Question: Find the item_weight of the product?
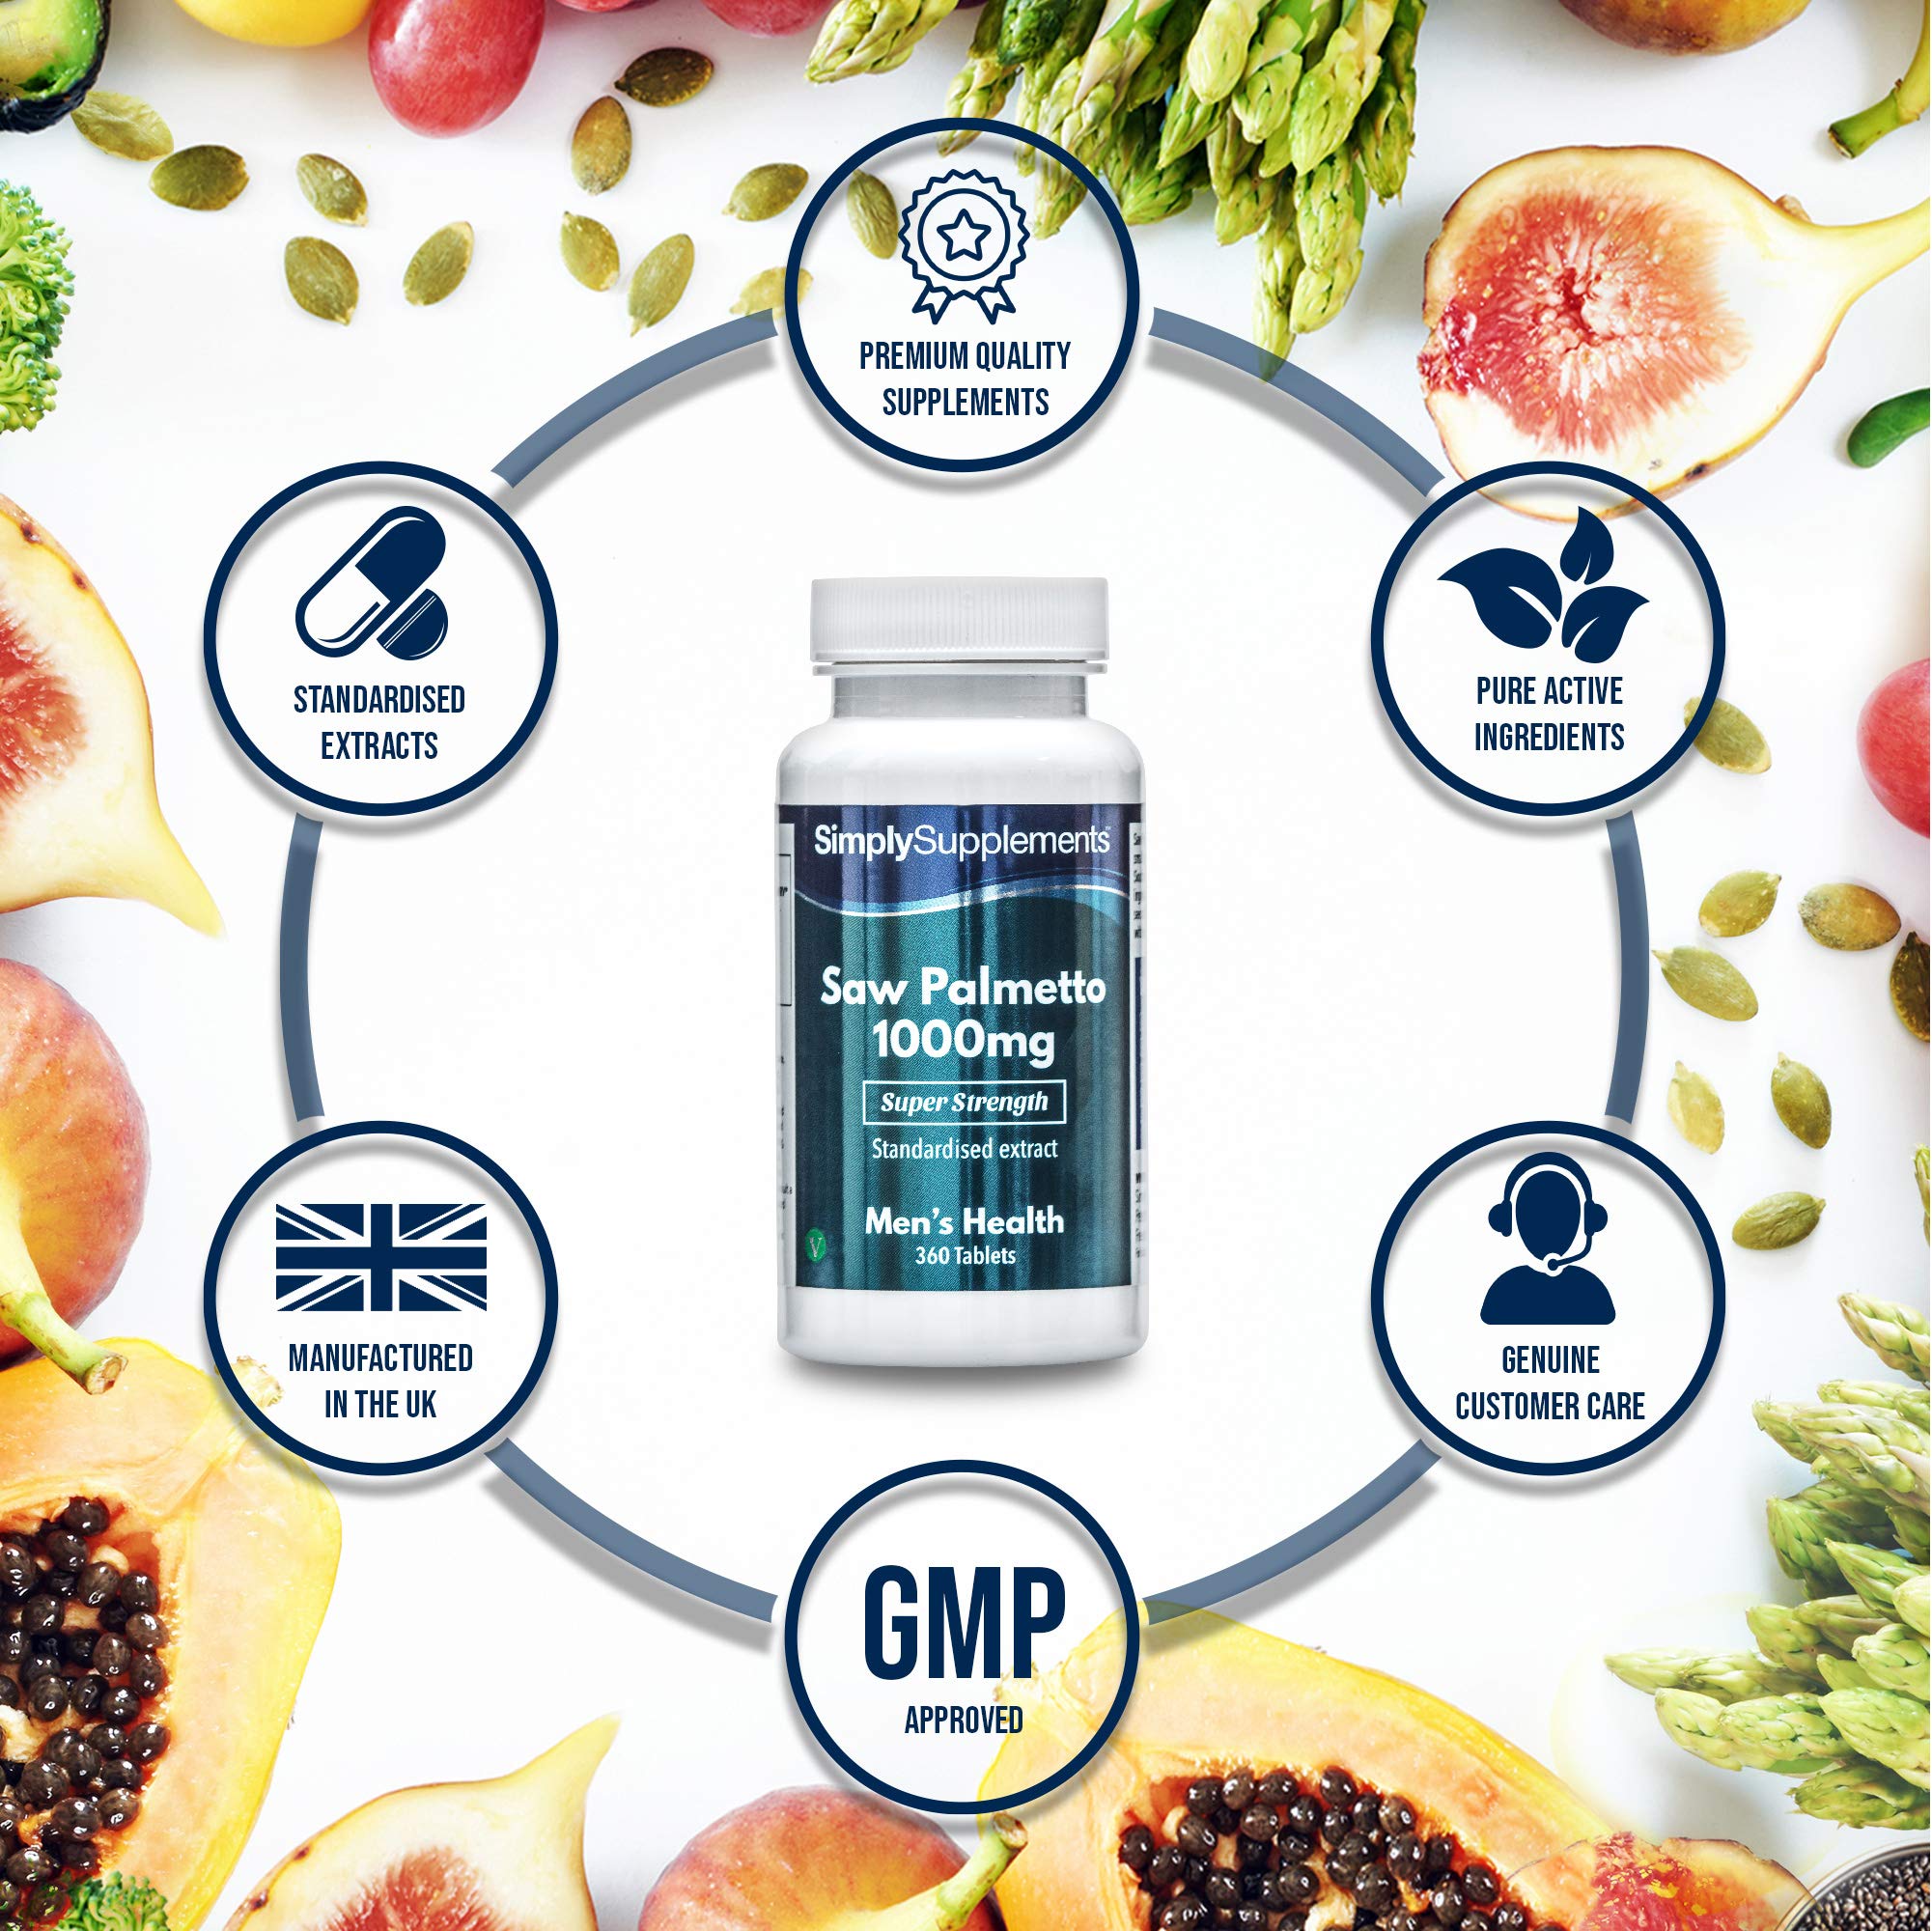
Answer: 1000.0 milligram